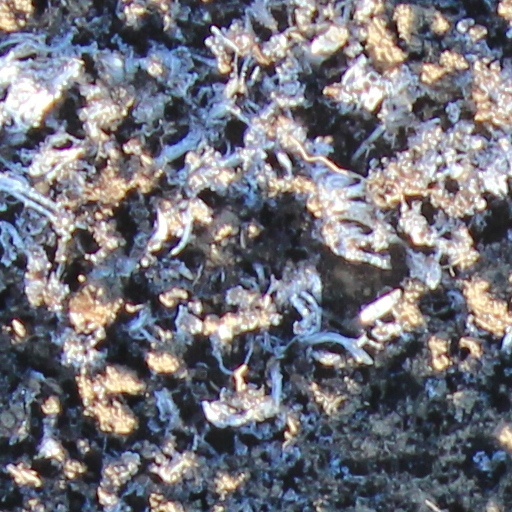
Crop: wheat